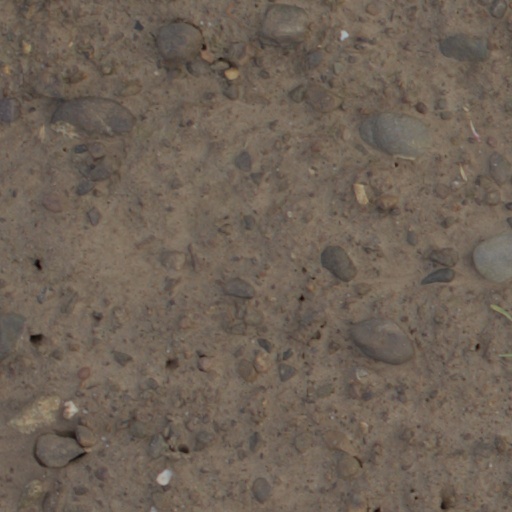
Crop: wheat